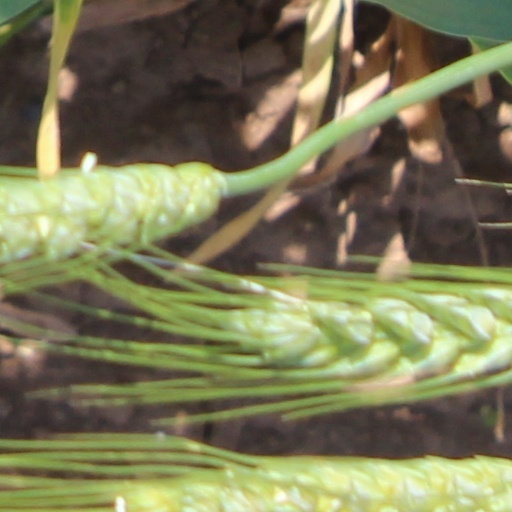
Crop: wheat